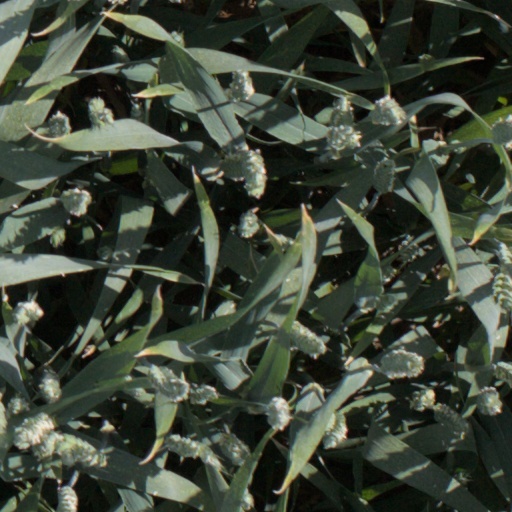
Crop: wheat